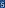
Number: 5